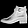
Label: Ankle boot